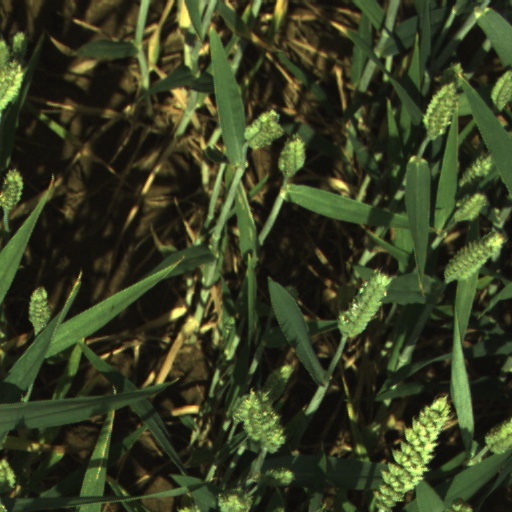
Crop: wheat